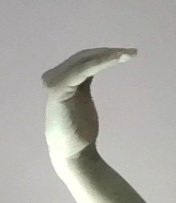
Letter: haa